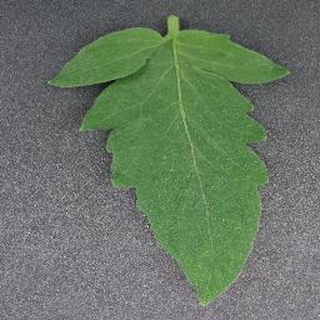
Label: healthy_tomato